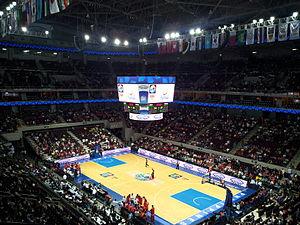
Miss Univers 2016 est la 65ᵉ élection de Miss Univers, qui s'est déroulée le 30 janvier 2017 au Mall of Asia Arena, à Pasay, aux Philippines.